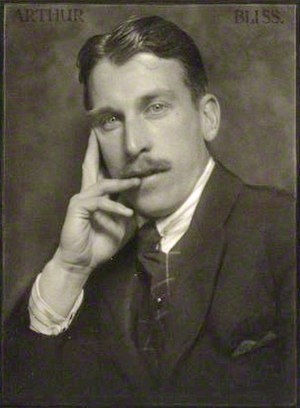
Arthur Bliss
Sir Arthur Edward Drummond Bliss var en af de mest fremtrædende nyere engelske komponister.